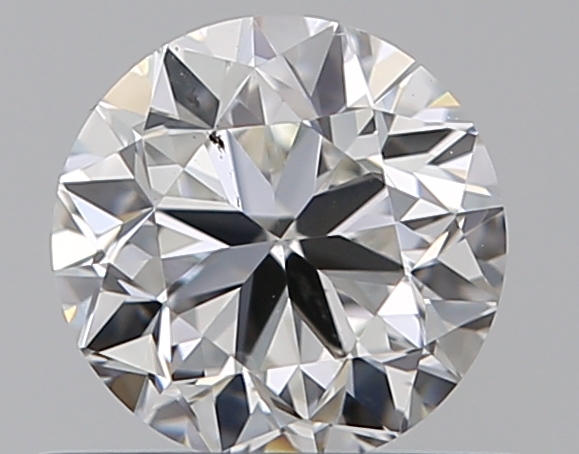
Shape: round
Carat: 0.5
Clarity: SI1
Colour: G
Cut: VG
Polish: EX
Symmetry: GD
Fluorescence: N
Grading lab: GIA
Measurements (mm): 4.89 x 4.95 x 3.17